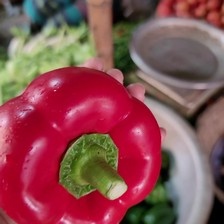
Label: capsicum